Canon of Sherlock Holmes

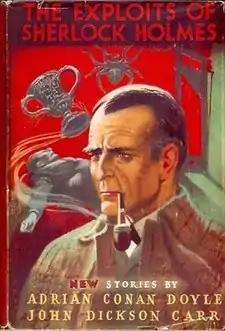
Cover of "The Exploits of Sherlock Holmes", published 1954.

The original Sherlock Holmes play written by Arthur Conan Doyle and William Gillette had a successful run of over 30 years. It has many original parts which are not found in the short stories but borrows many events from the canonical adventures, namely "A Scandal in Bohemia" and "The Adventure of the Final Problem". Also, it had elements from "A Study in Scarlet", "The Sign of the Four", "The Boscombe Valley Mystery", "The Adventure of the Greek Interpreter", and "The Adventure of the Naval Treaty". It includes the very first mention of the phrase "Elementary, my dear Watson". While Doyle wrote the original version, it is unclear how much of his material survived in the play as performed, which was written by Gillette. Doyle and Gillette later revised the play together; it has since been revised by others twice.